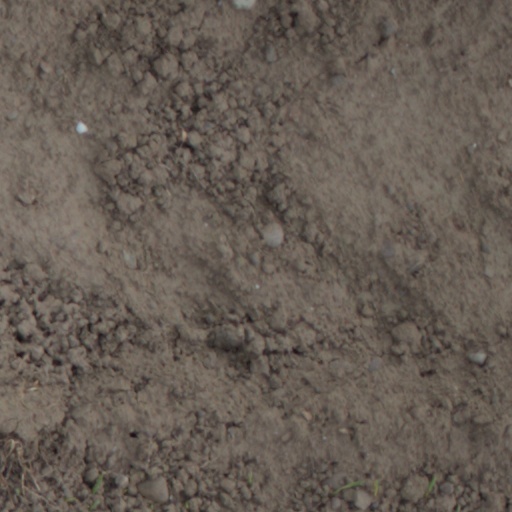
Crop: wheat